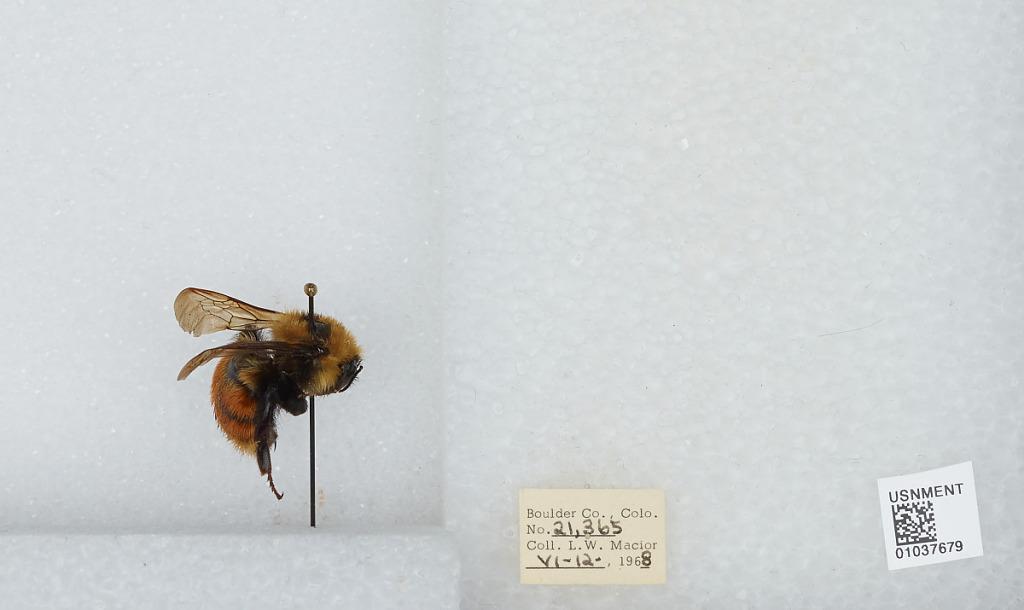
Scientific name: Bombus (Cullumanobombus) rufocinctus Cresson
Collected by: L. Macior
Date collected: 1968-6-12
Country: United States
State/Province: Colorado
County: Boulder
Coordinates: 39.9672, -105.259